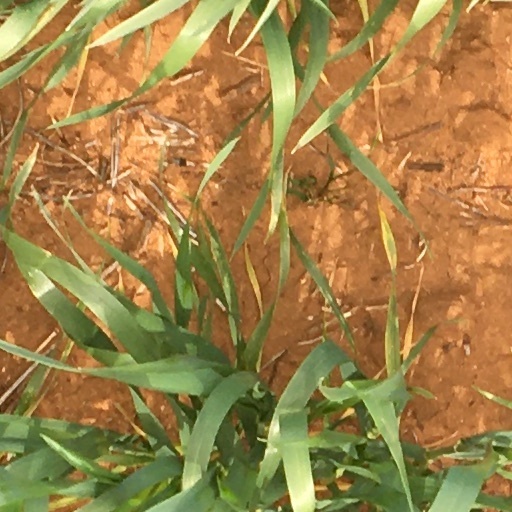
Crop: wheat